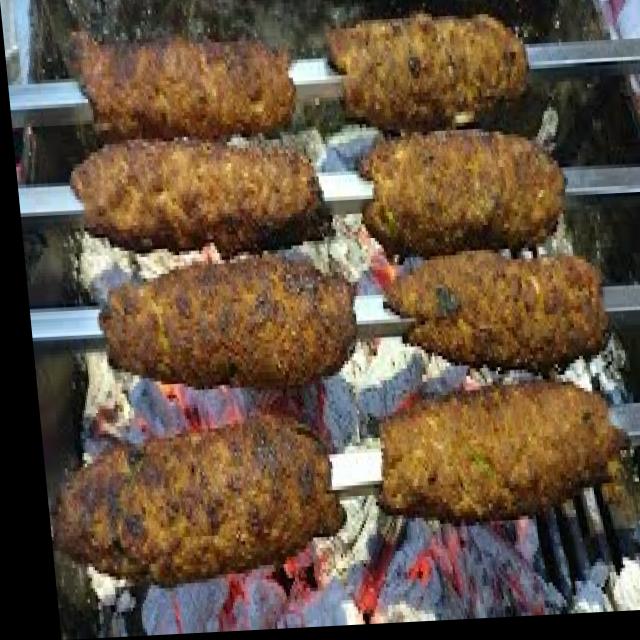
Dish: kebab